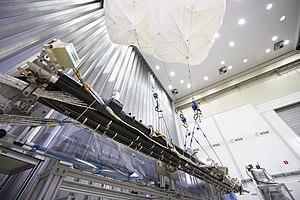
Jupiter Icy Moons Explorer, en abrégé JUICE, est une mission spatiale de l'Agence spatiale européenne qui doit être lancée en 2022 vers les satellites naturels de Jupiter par un lanceur Ariane 5. La sonde spatiale doit étudier en les survolant à plusieurs reprises trois des quatre satellites galiléens de Jupiter — Callisto, Europe et Ganymède — avant de se placer en orbite autour de Ganymède en septembre 2032 pour une étude plus approfondie qui doit s'achever en juin 2033. Pour parvenir jusqu'au système jovien, la sonde utilise à quatre reprises l'assistance gravitationnelle de la Terre et de Vénus.